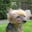
Label: dog